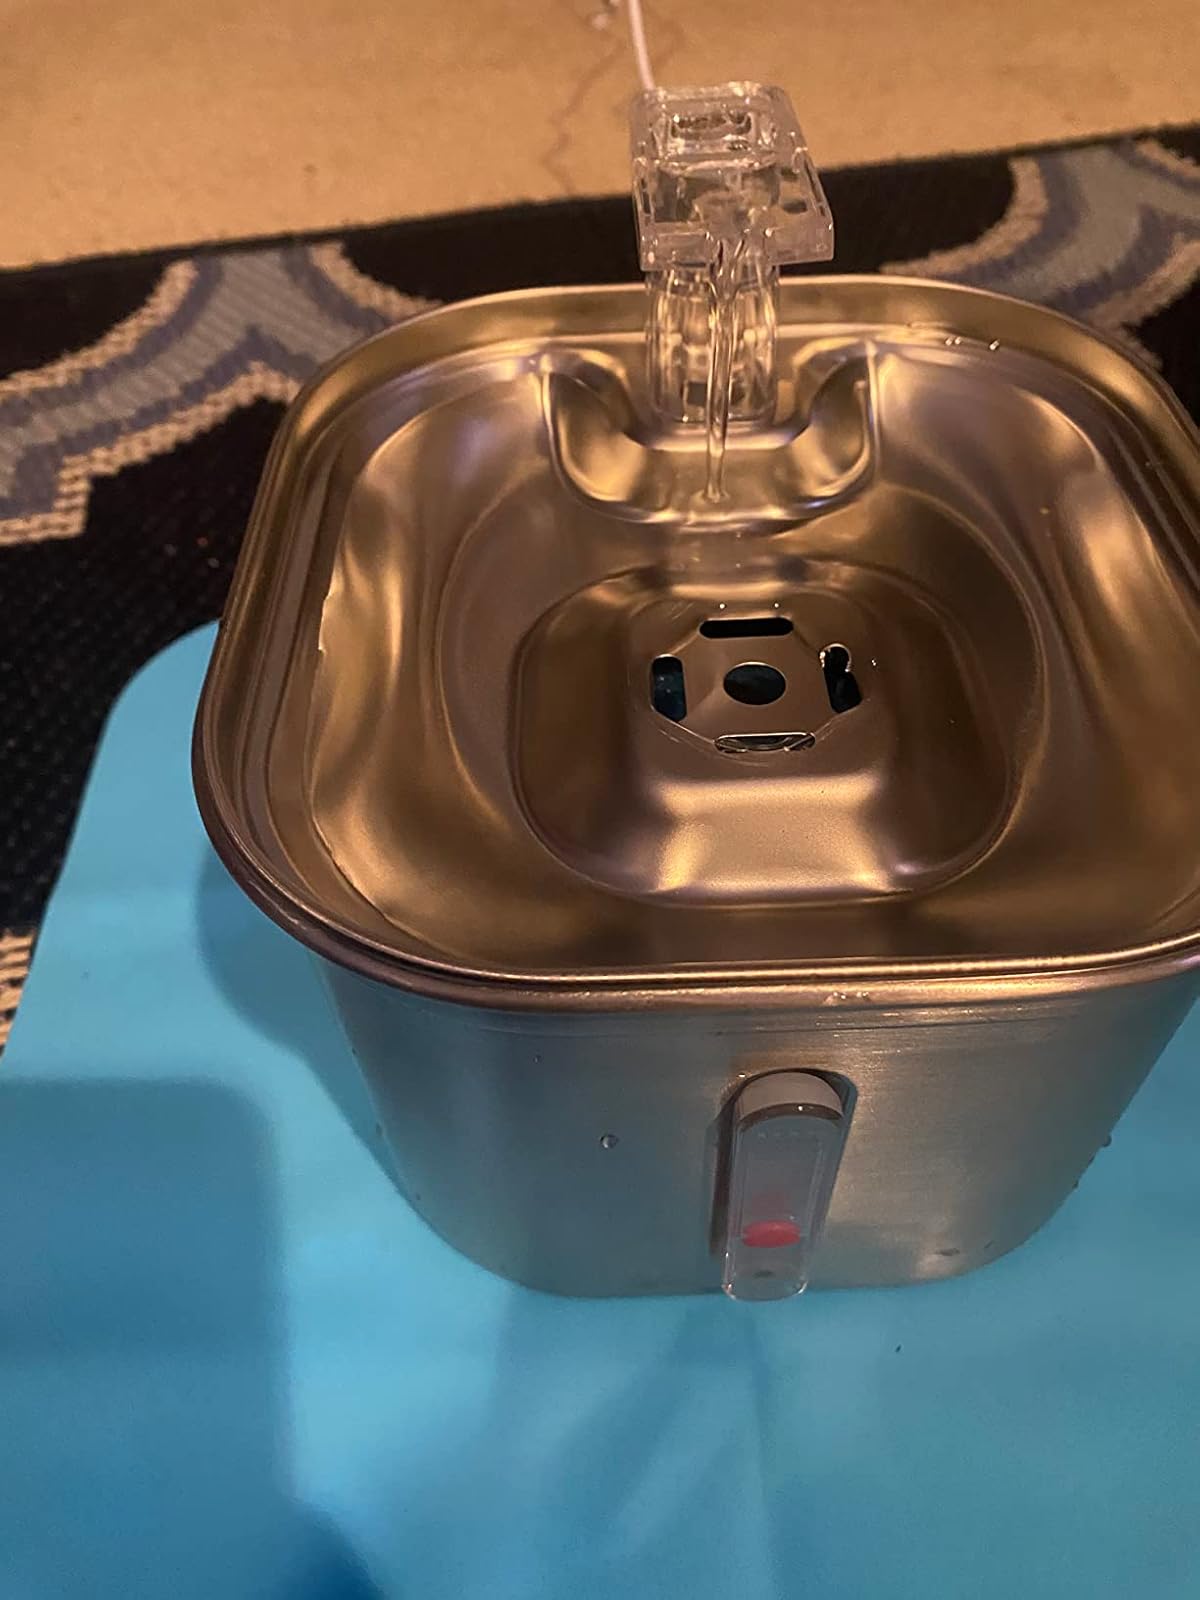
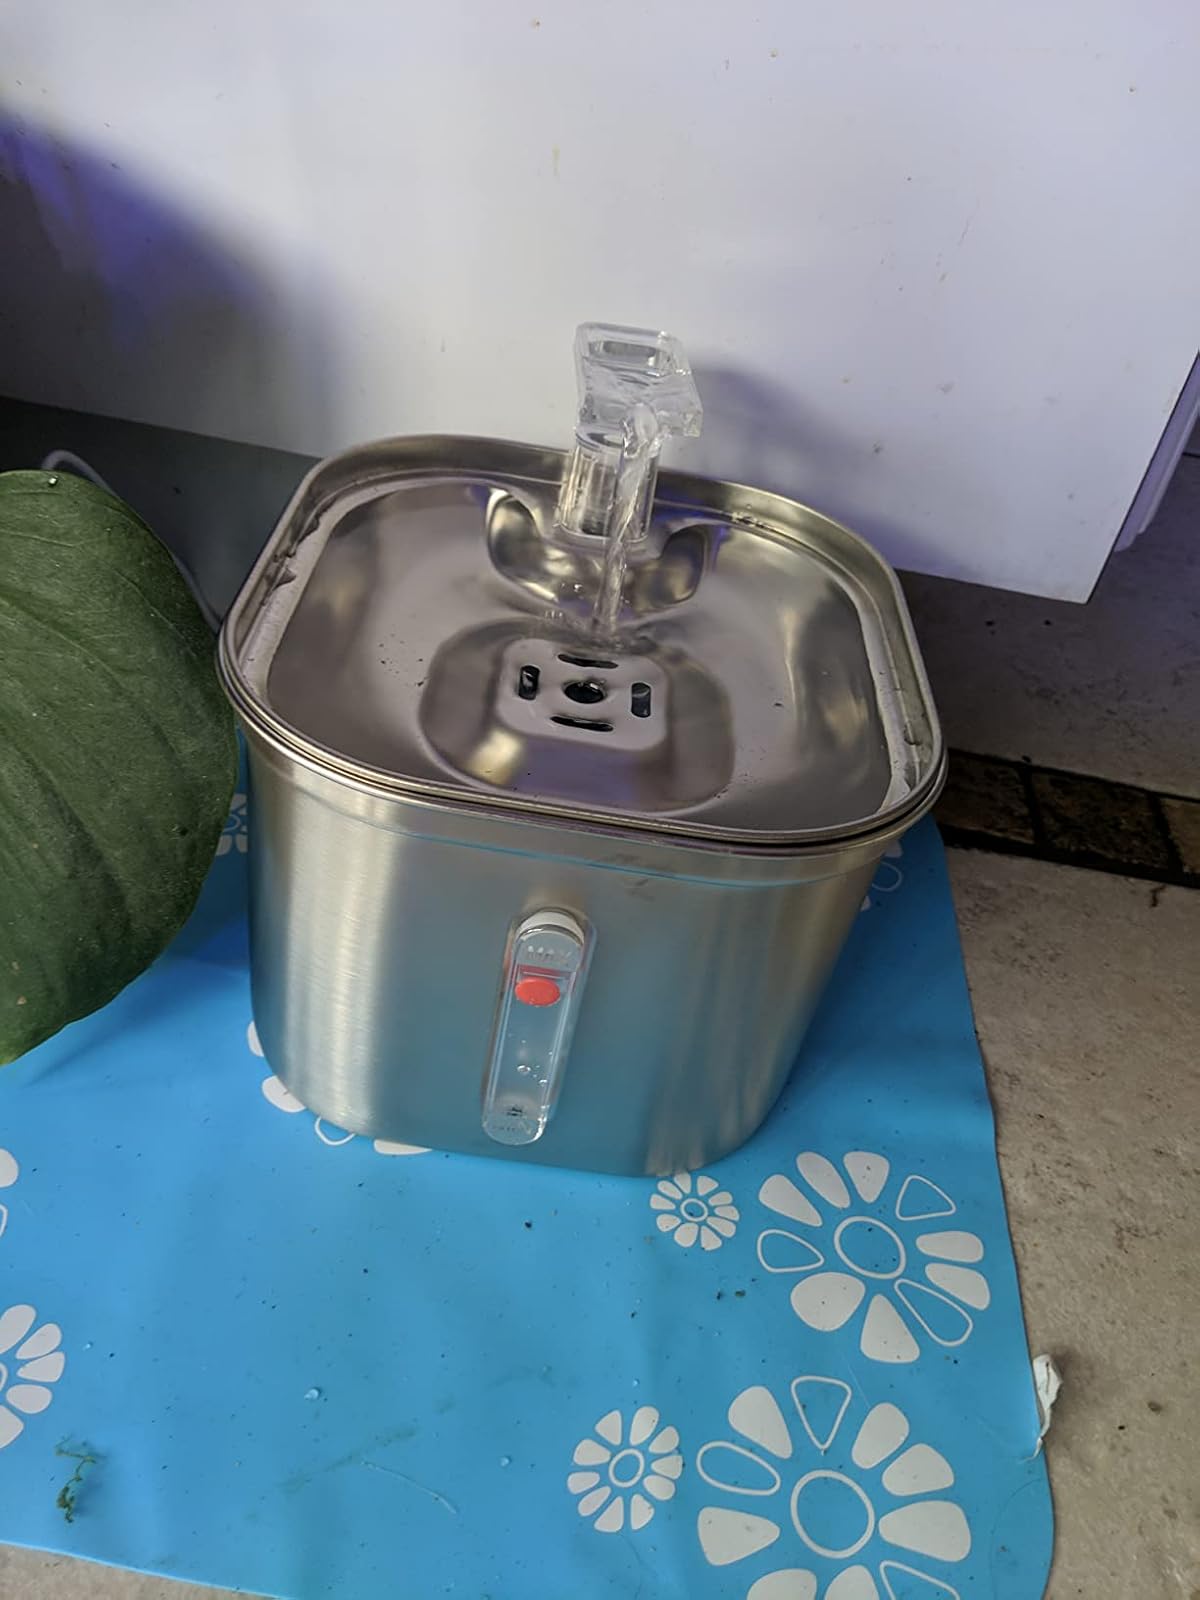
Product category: items_bowl
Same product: yes